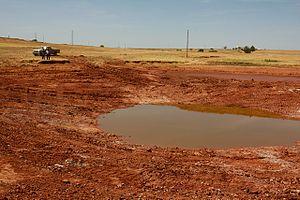
La sécheresse de 2010–2013 dans le sud des États-Unis et au Mexique a été un phénomène de sécheresse extrême qui s'est étendu sur une zone géographique allant du sud des États-Unis aux États du Sud-Ouest et incluant une grande partie du Mexique, sur une période de trois ans, de 2010 à 2013.